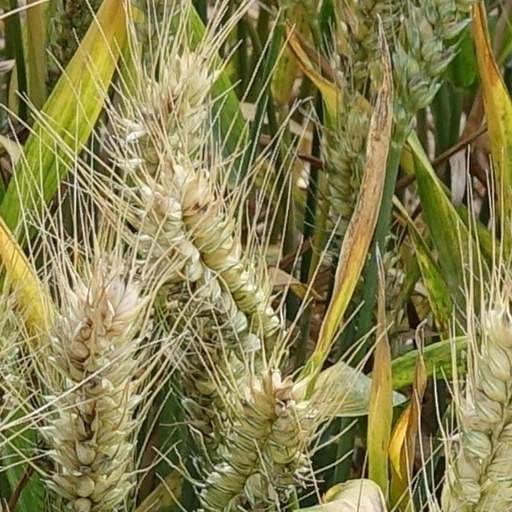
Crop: wheat